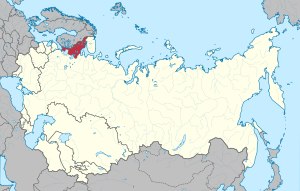
Karelsk-finske SSR
Karelsk-finske SSR i 1940.
Den Karelsk-finske SSR var en sovjetrepublik, dvs. en delstat i Sovjetunionen, i den sovjetiske del af Karelen mellem 1940 og 1956, hvor den blev afskaffet af Nikita Khrusjtjov.